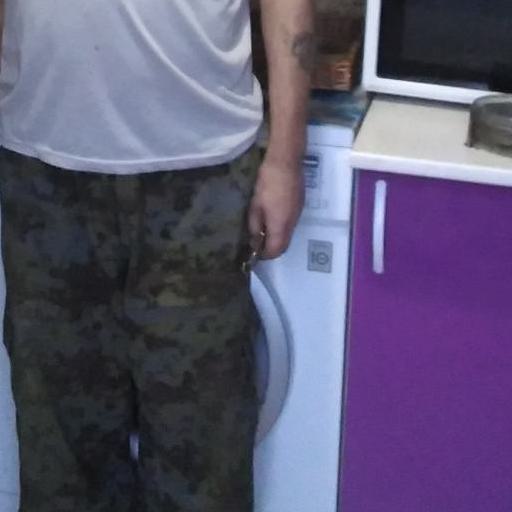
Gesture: no_gesture